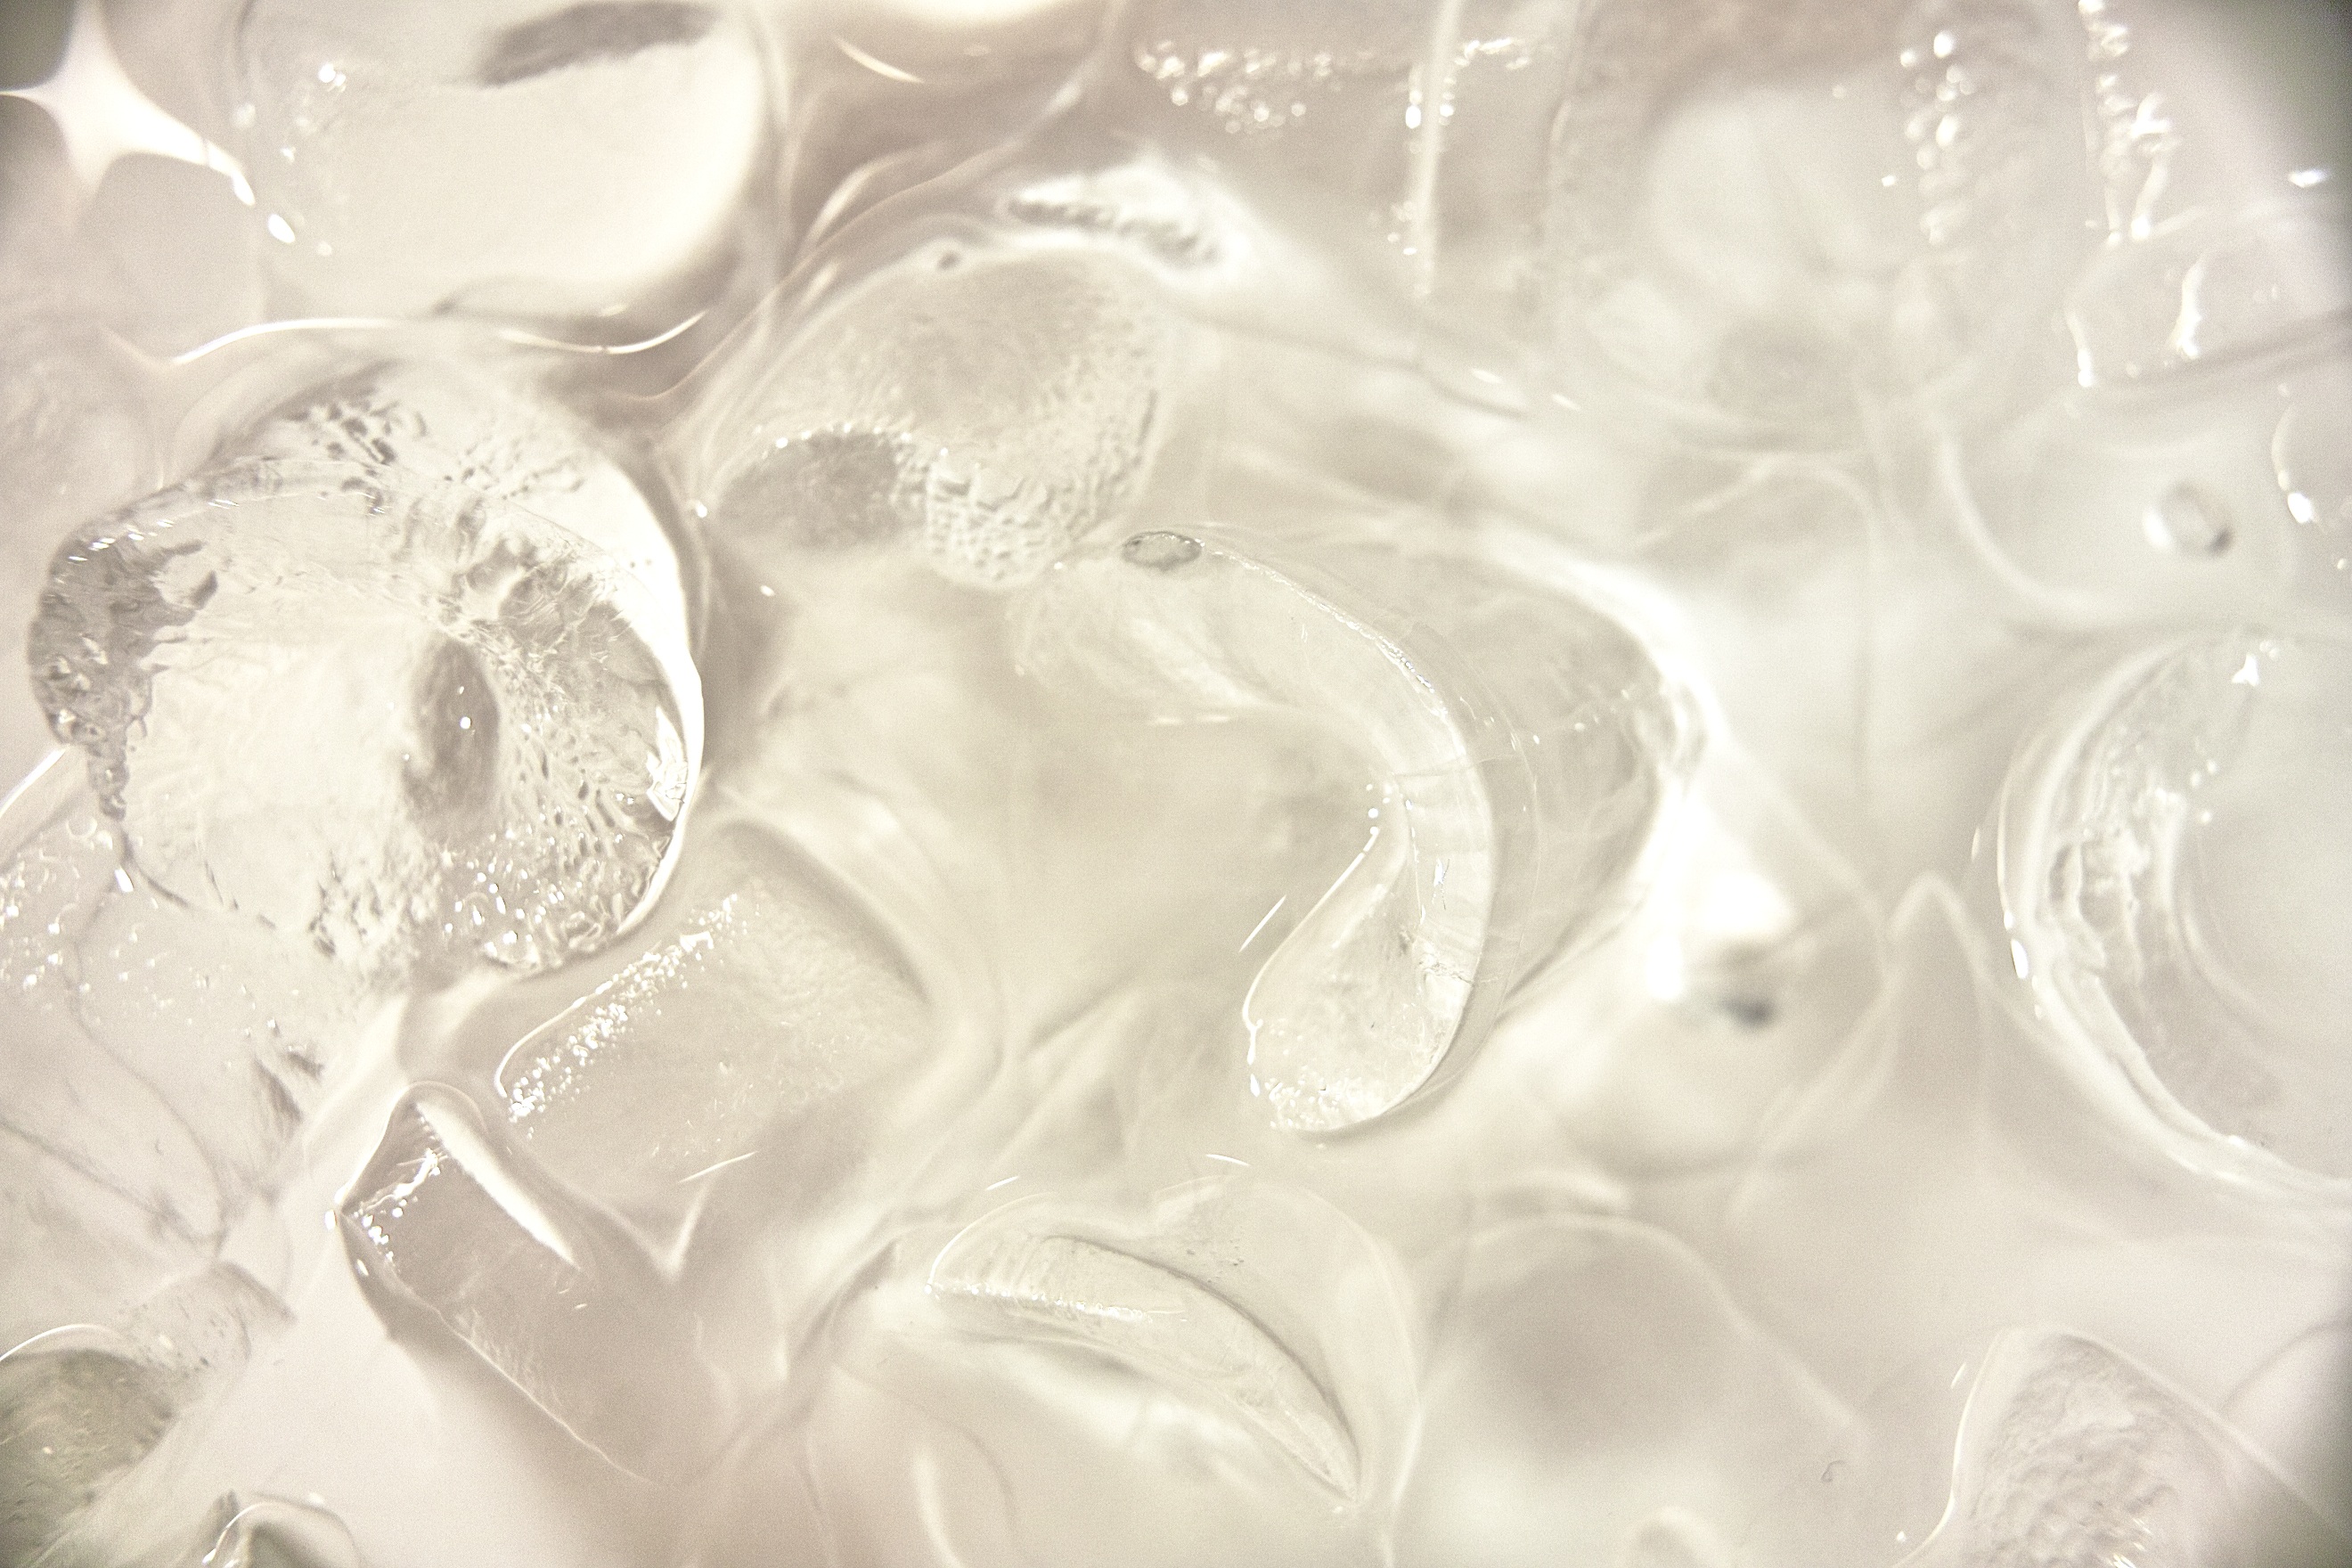
water, white, flower, petal, summer, ice, close up, macro photography